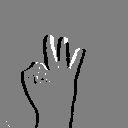
ASL letter: f